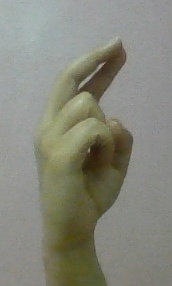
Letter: zay